P.S. Burn This Letter Please

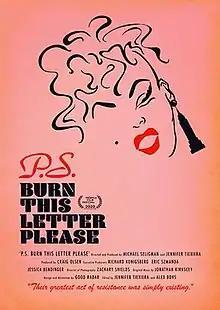
Film poster

P.S. Burn This Letter Please is a 2020 documentary film about gay life in New York City among 1950s drag queens. The title is taken verbatim from a letter recounting the autumn 1958 theft of 33 luxurious wigs from the Metropolitan Opera House. The film is based on a trove of correspondence found in a storage unit in 2014, and includes archival footage of cross-dressing balls.